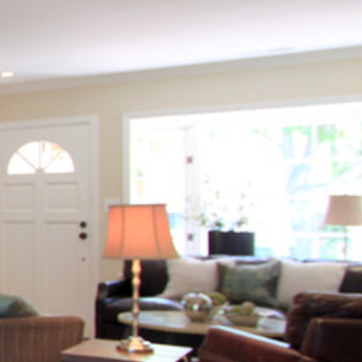
Material: glass